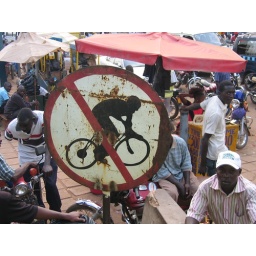
sign seen in kampala bus park